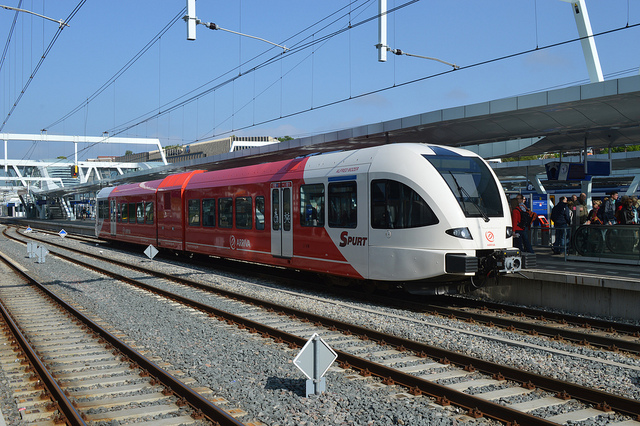
A train that is on the tacks under wires.

A train sitting next to a train station near other tracks.

A red and white train pulling into the station

A very pretty bright colored train on the tracks.

A red and white train stopped at a train stop.